Vinho Verde

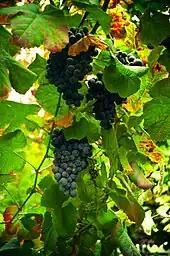
Grapes on a vine in the Vinho Verde region

The two most successful white wine varieties are Alvarinho and Loureiro. Alvarinho tends to produce low yields and can reach much higher alcohol levels. The grape is widely planted in the northern Minho between the Lima Valley and Spanish border. Loureiro produces higher yields but very aromatic wines. The most successful red wine grape has been Vinhão, followed by Amaral / Azal Tinto and Espadeiro. These grapes can produce wines with deep purple coloring and peppery notes.